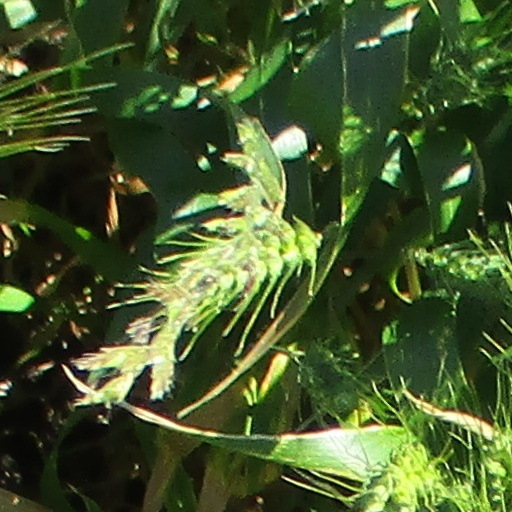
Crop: wheat